Autopilot

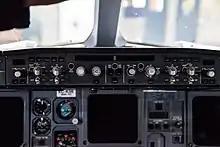
The modern flight control unit of an Airbus A340

Not all of the passenger aircraft flying today have an autopilot system. Older and smaller general aviation aircraft especially are still hand-flown, and even small airliners with fewer than twenty seats may also be without an autopilot as they are used on short-duration flights with two pilots. The installation of autopilots in aircraft with more than twenty seats is generally made mandatory by international aviation regulations.